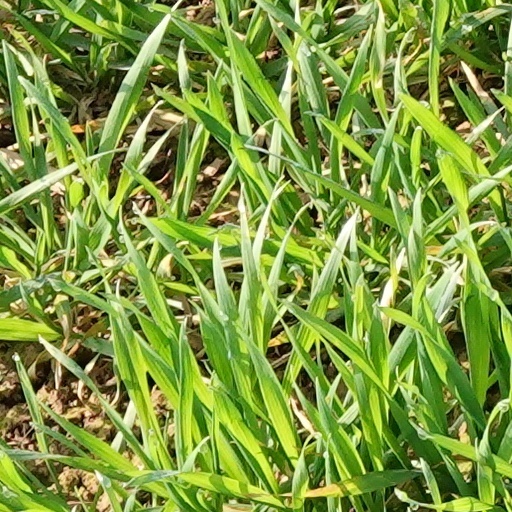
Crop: wheat